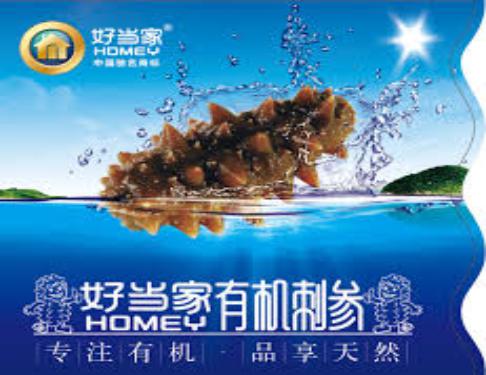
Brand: Homey
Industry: Food